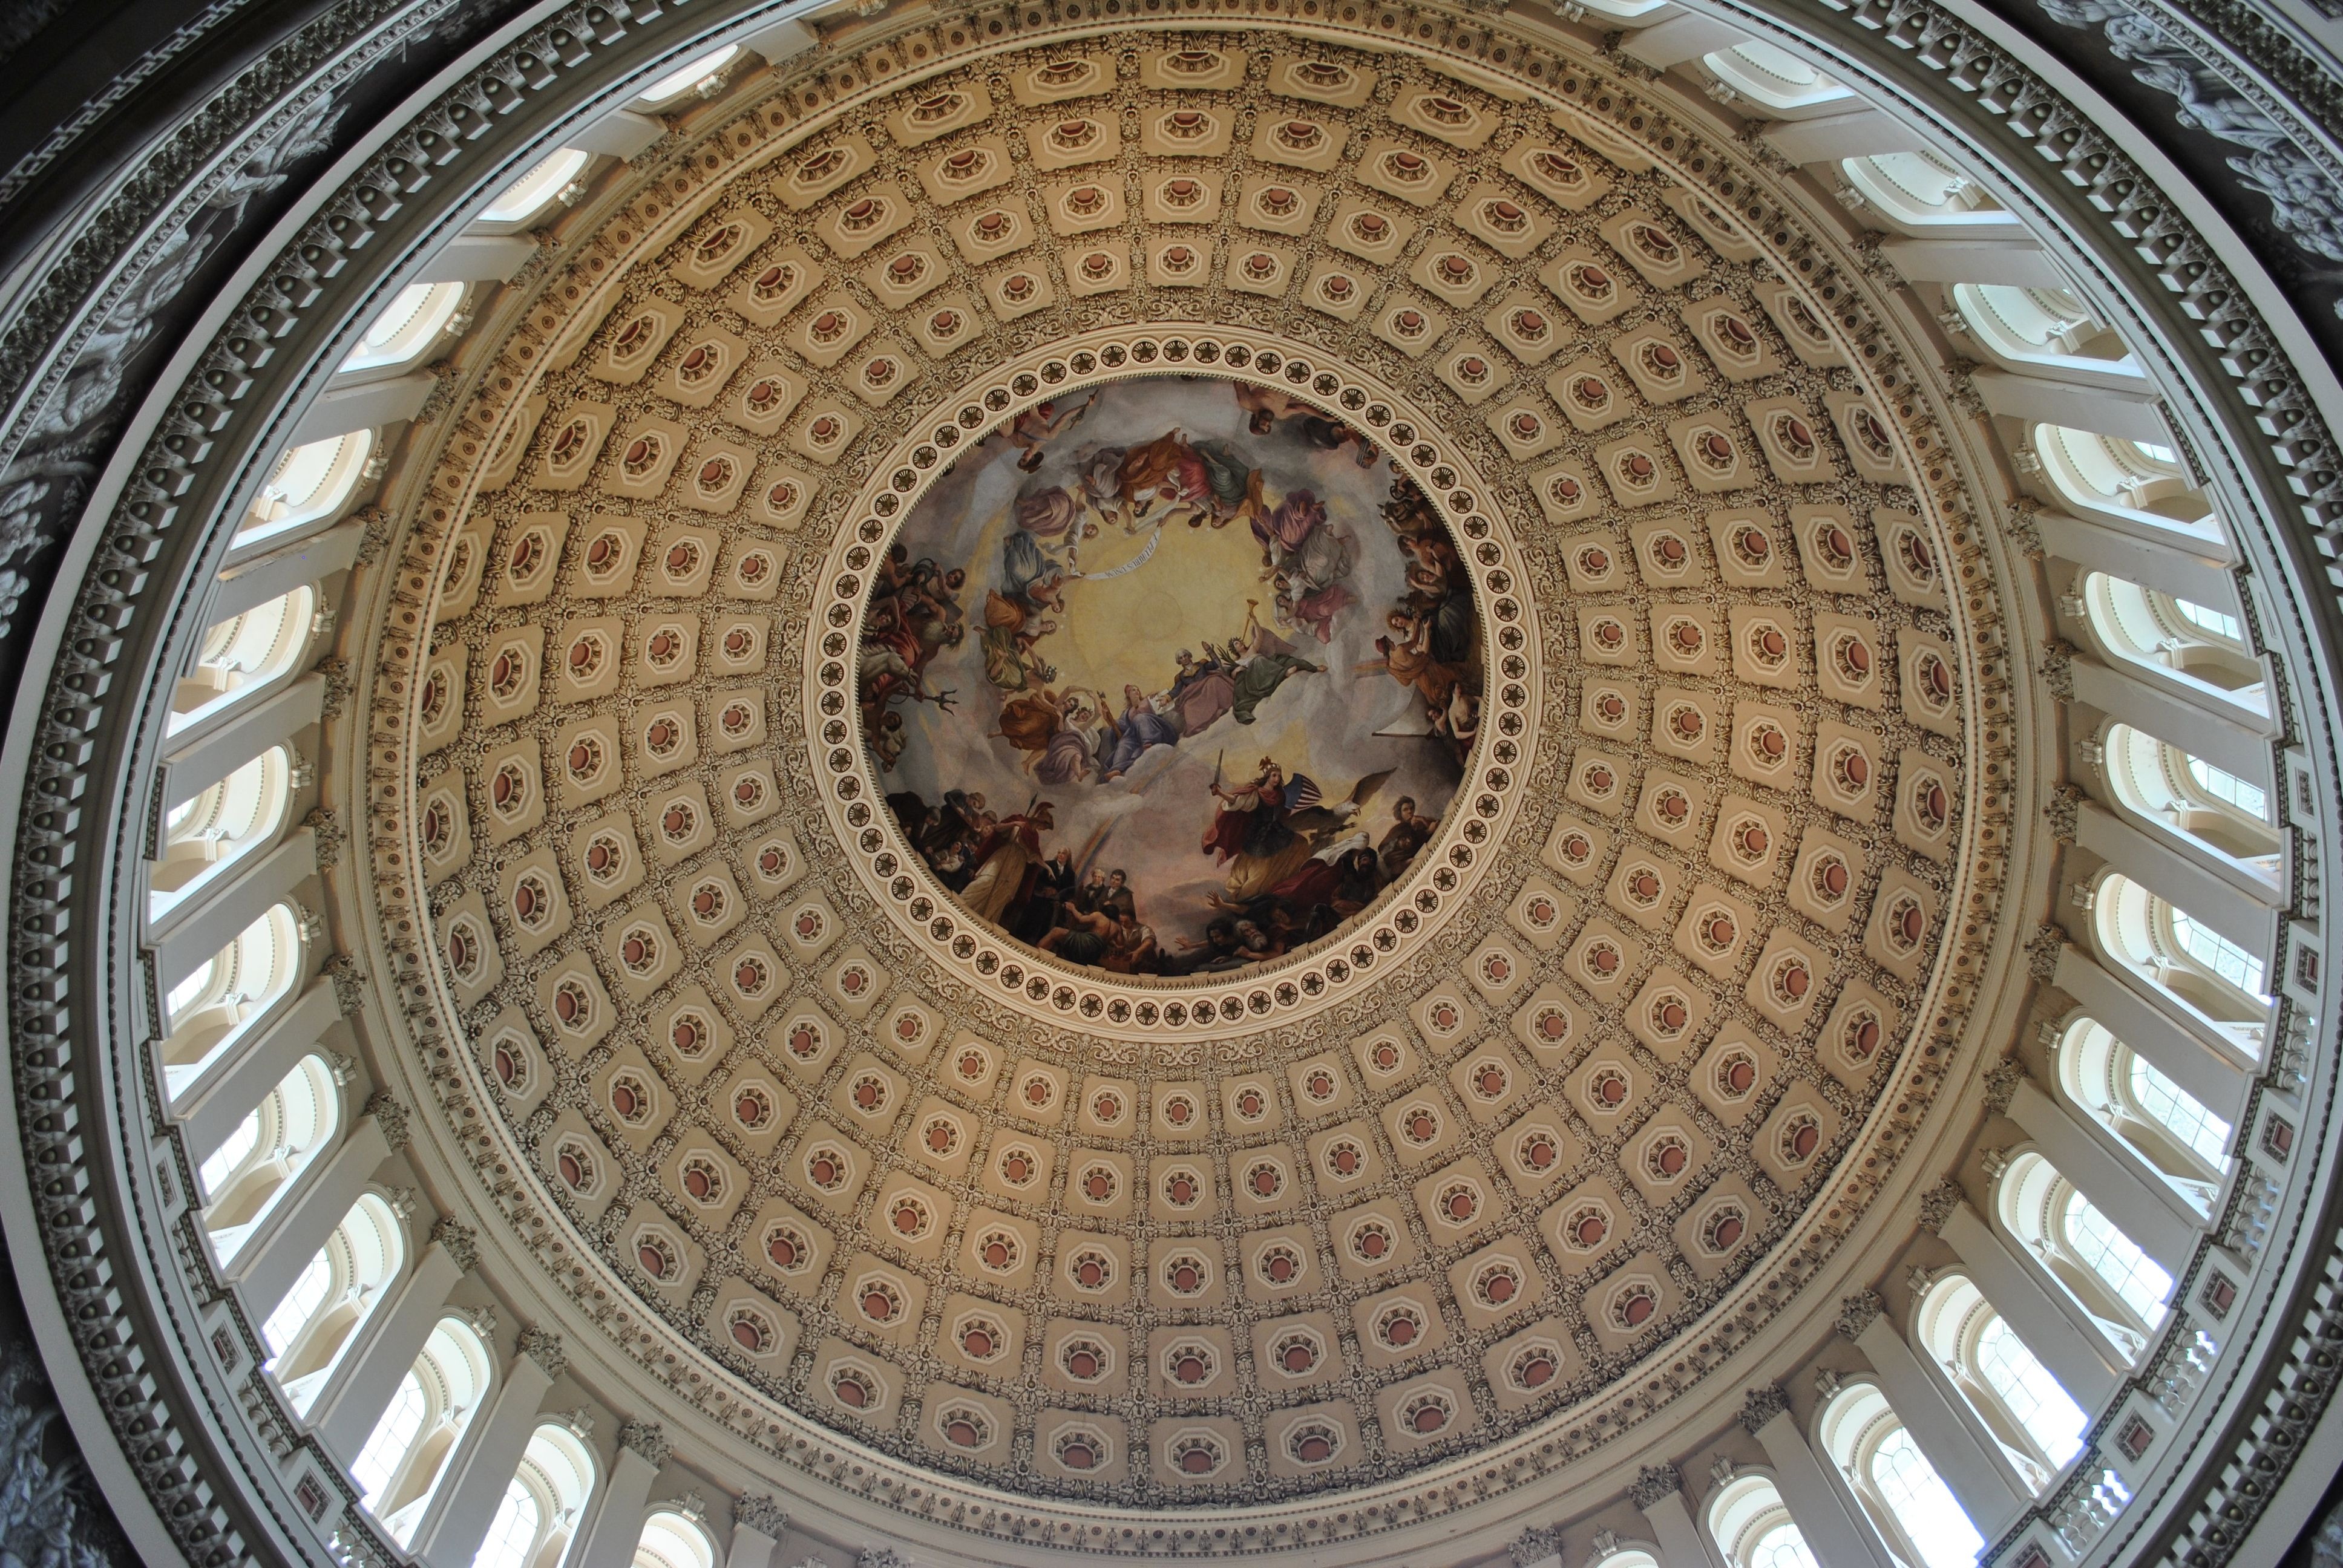
architecture, structure, building, arch, ceiling, circle, painting, decorative, symmetry, manhole, government, dome, washington dc, archaeological site, manhole cover, ancient history, us capitol, ceiling details